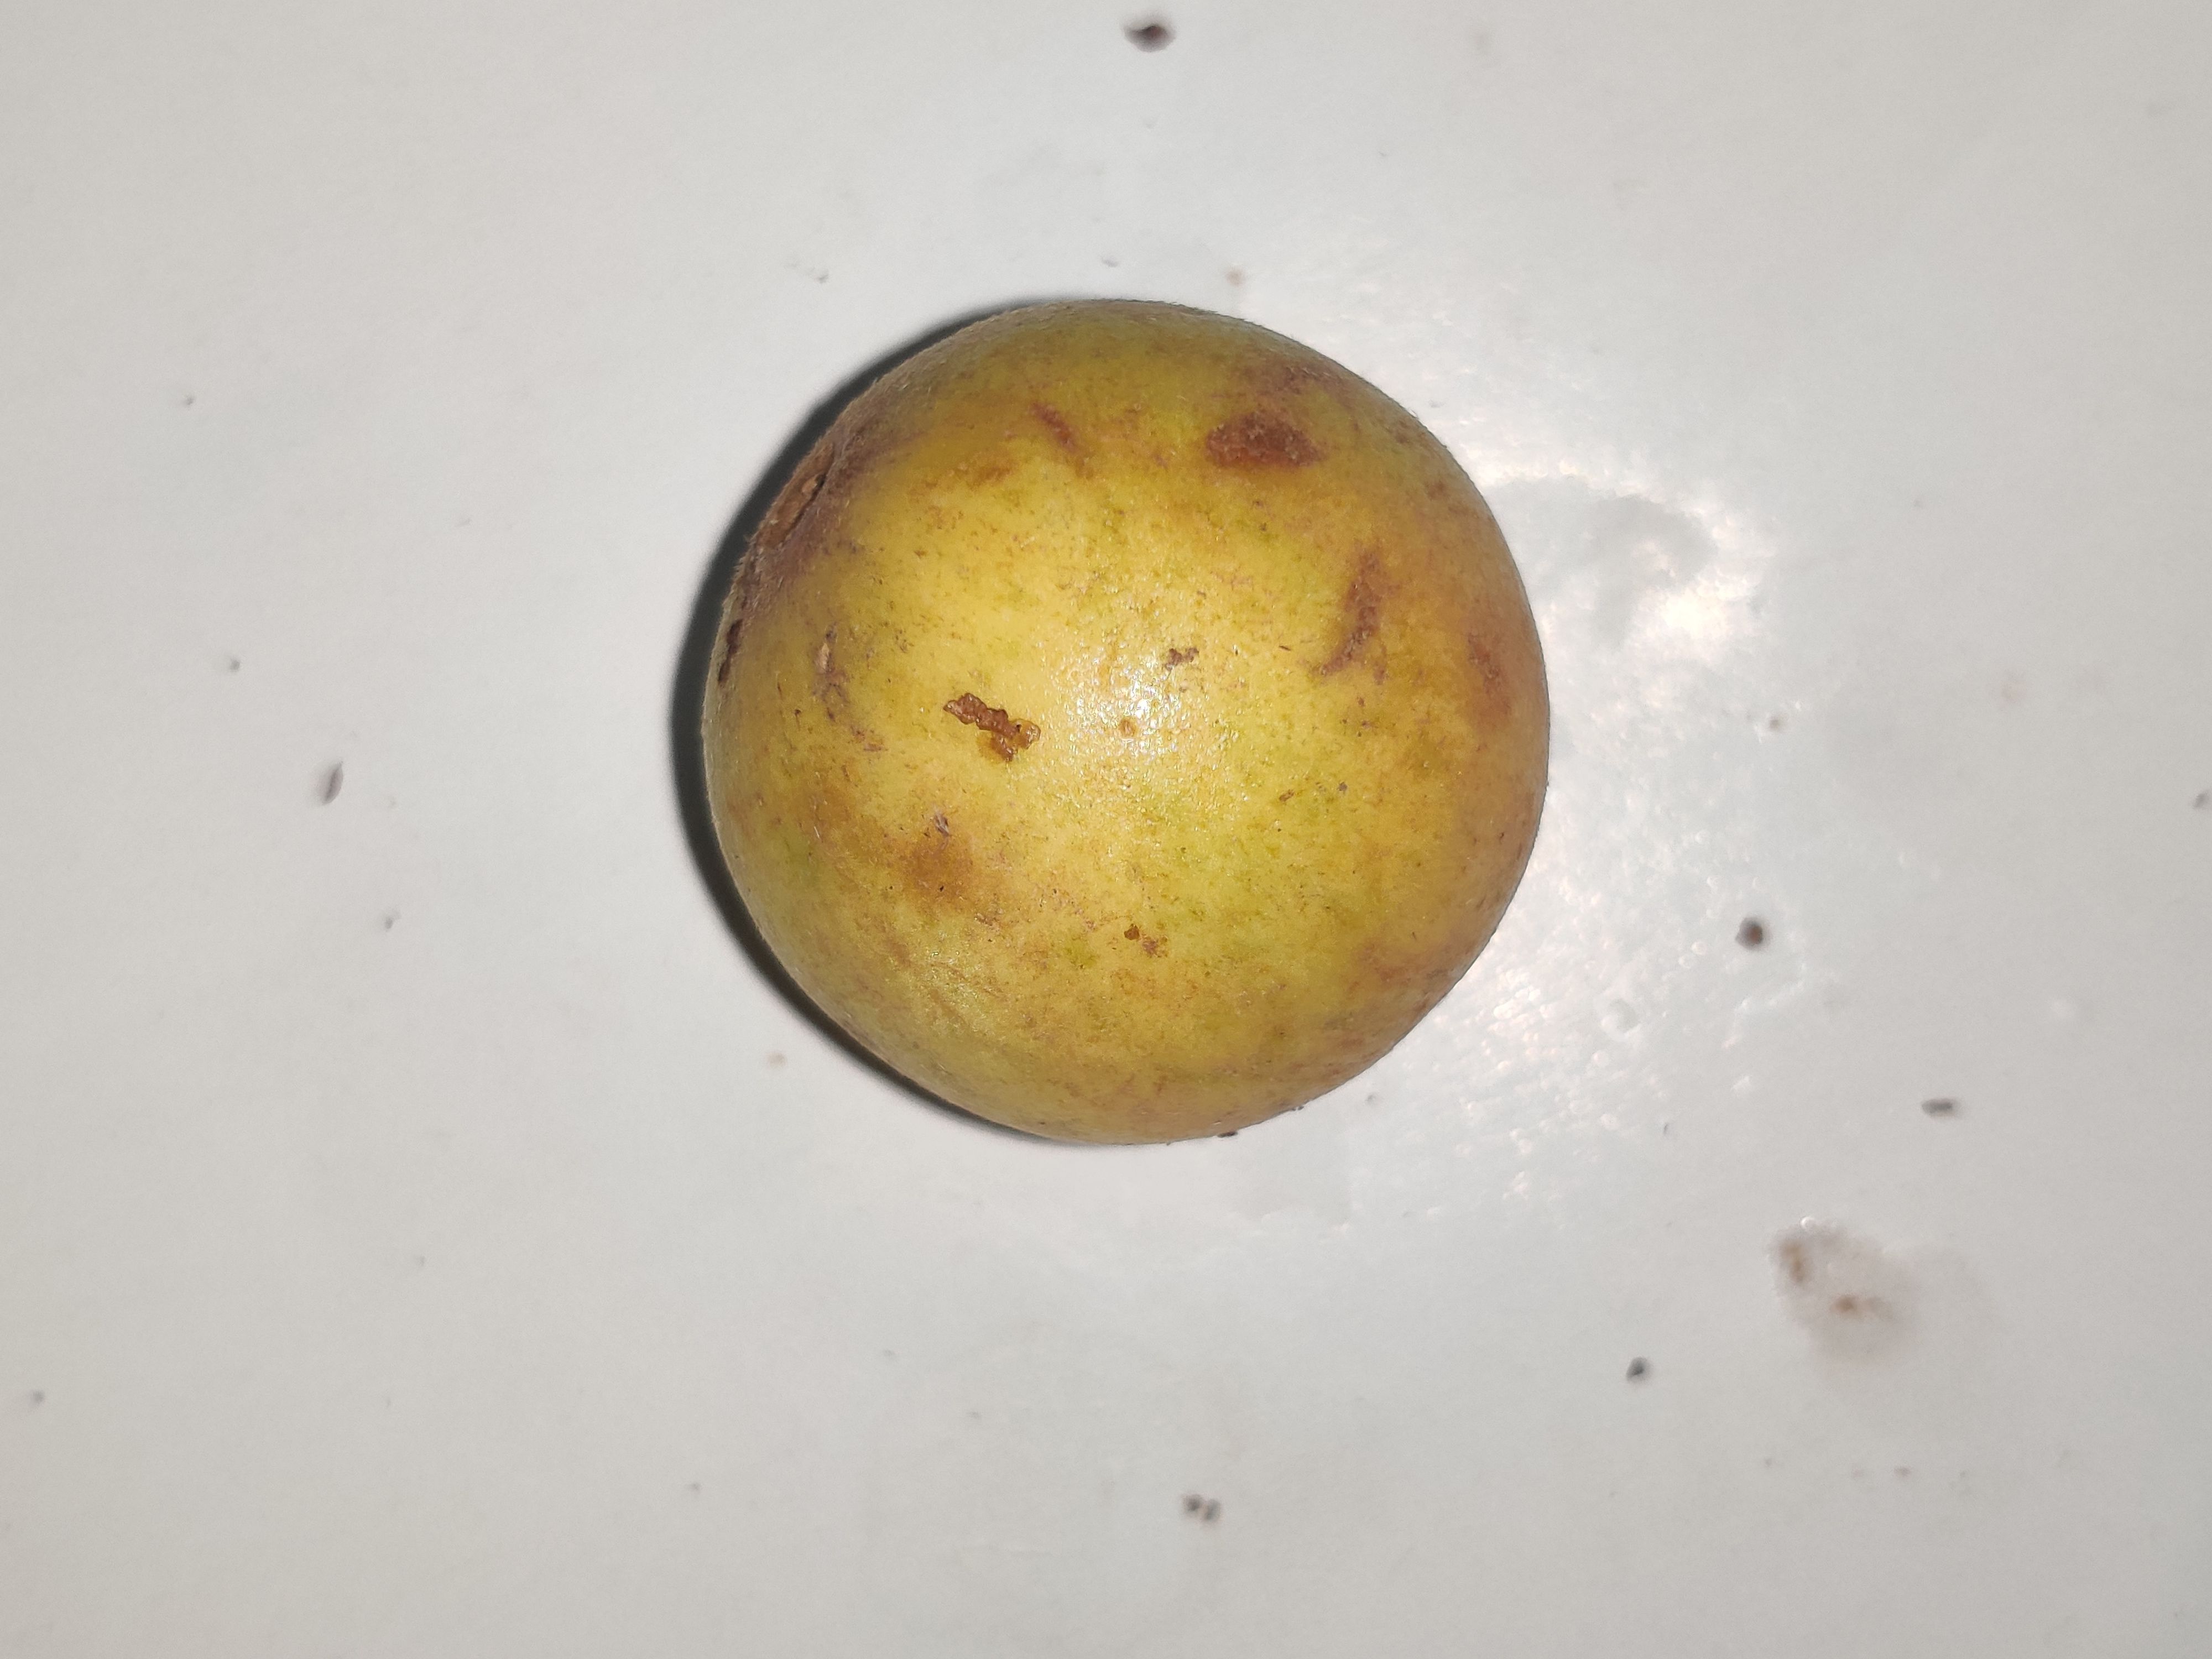
Fruit: burmese-grape
Grade: 1st-grade